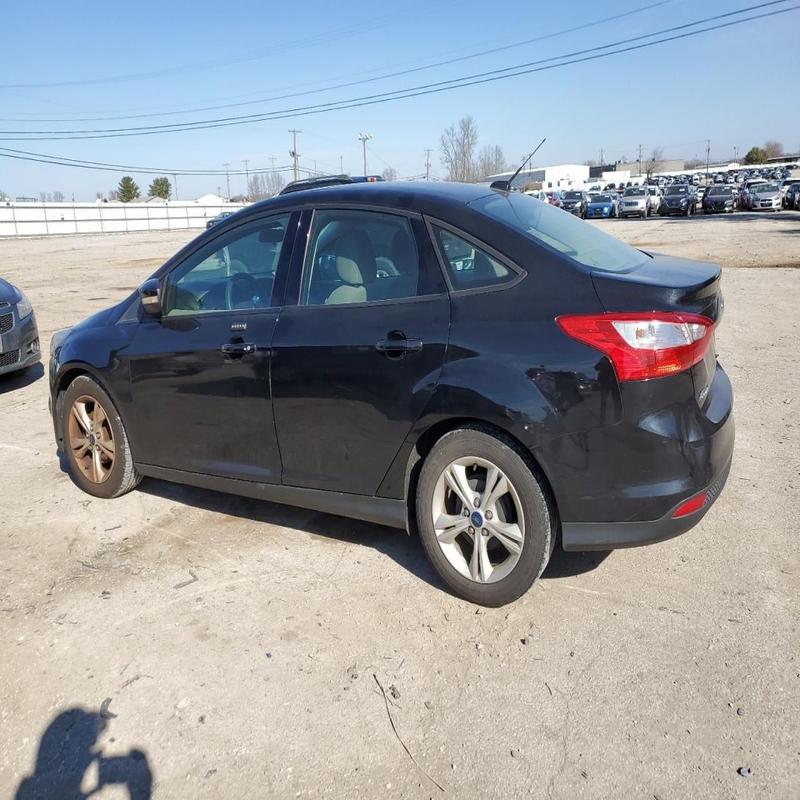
Aucun dommage détecté.
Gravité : aucun